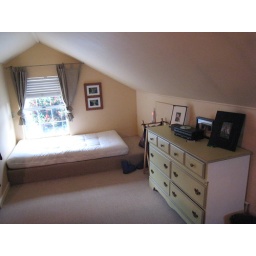
Window seat at our new house in Portland